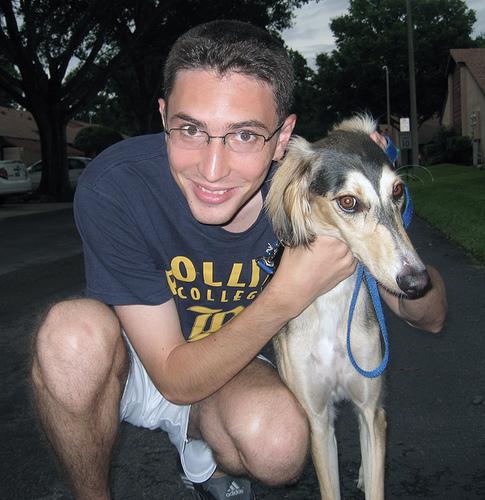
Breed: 206-n000051-Saluki